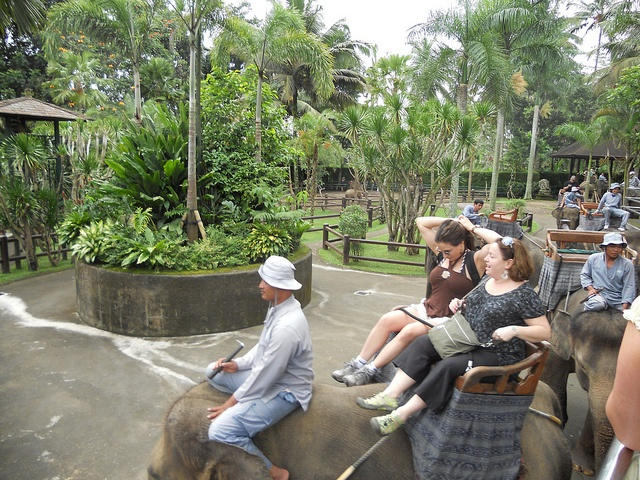
People riding along a path on the backs of elephants.
Elephant riding, tourist departing station in queue, appears to be southeast Asia.
A large group of people enjoy riding many elephants.
A group of people riding elephants on a trail
A group of people riding on the back of an elephant.